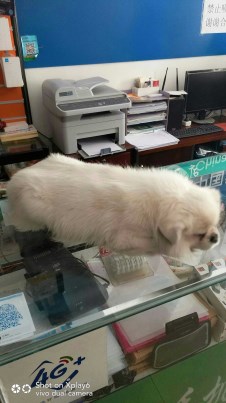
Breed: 480-n000125-Pekinese